Bob Coronato

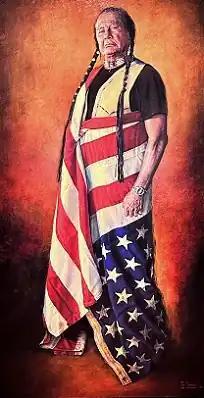
"Russell Means" (2012), Smithsonian American Art Museum

In 2017 Bob’s painting/Portrait of Russell Means went on display in Washington DC in the National Portrait Gallery Hall of Contemporaries. This image is 75 5/8”× 38 1/8” × 2 1/4" and features Russell Means draped in an upside down American flag. Russell Means was Oglala Lakota Sioux. In 1968, he joined the American Indian Movement (AIM), a militant activist organization. When AIM occupied Wounded Knee, site of the infamous nineteenth-Century massacre of the Sioux, in 1973, Means was the organization’s spokesperson. The siege grew into a seventy-one day confrontation between armed AIM members and the federal authorities. Means left the group in 1988. Artist Bob Coronato wanted to honor Means, who agreed to sit for him as long as the portrait conveyed that “Indians are not the idea of old Hollywood westerns or to be thought of as ‘in the past’ but a people very much of today, and with a rich history.” The artist and Means decided to include the upside-down flag, a sign used by the Navy as a symbol of distress and that AIM often displayed during protests.